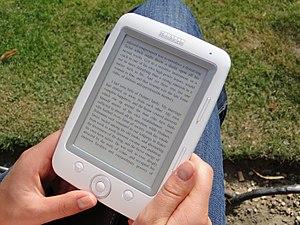
Cybook est une gamme de liseuses électroniques produites par Bookeen.